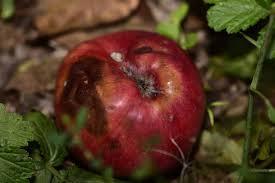
Label: apples